War on drugs

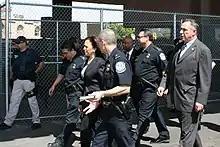
California Attorney General Kamala Harris visiting the U.S.–Mexico border on March 24, 2011, to discuss strategies to combat drug cartels

Next to occupy the Oval Office, Reagan protégé and former VP George H. W. Bush (1989–93) maintained the hard line drawn by his predecessor and former boss. In his first prime-time address to the nation, Bush held up a plastic bag of crack "seized a few days ago in a park across the street from the White House" (it was later revealed that DEA agents had to lure the seller to Lafayette Park to make the requested arrest). The administration increased narcotics regulation in the first National Drug Control Strategy, issued by the Office of National Drug Control Policy (ONDCP) in 1989. The director of ONDCP became commonly known as the US drug czar. In the National Defense Authorization Act for 1990–91, Congress included Section 1208the 1208 Program, expanded into the 1033 Program in 1996authorizing the Department of Defense to transfer surplus military equipment that the DoD determined to be "suitable for use in counter-drug activities", to local law enforcement agencies.